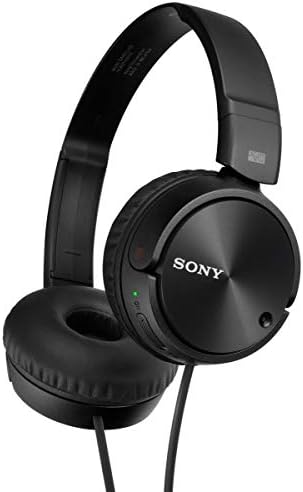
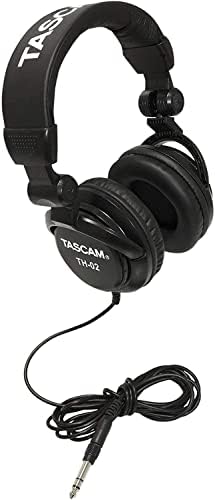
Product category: headphones
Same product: no